Public housing estates in Tai Po

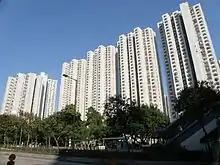
Sun Hing Garden

Po Nga Court is a HOS estate near Tai Wo Estate, which has 3 residential buildings completed in 1989.